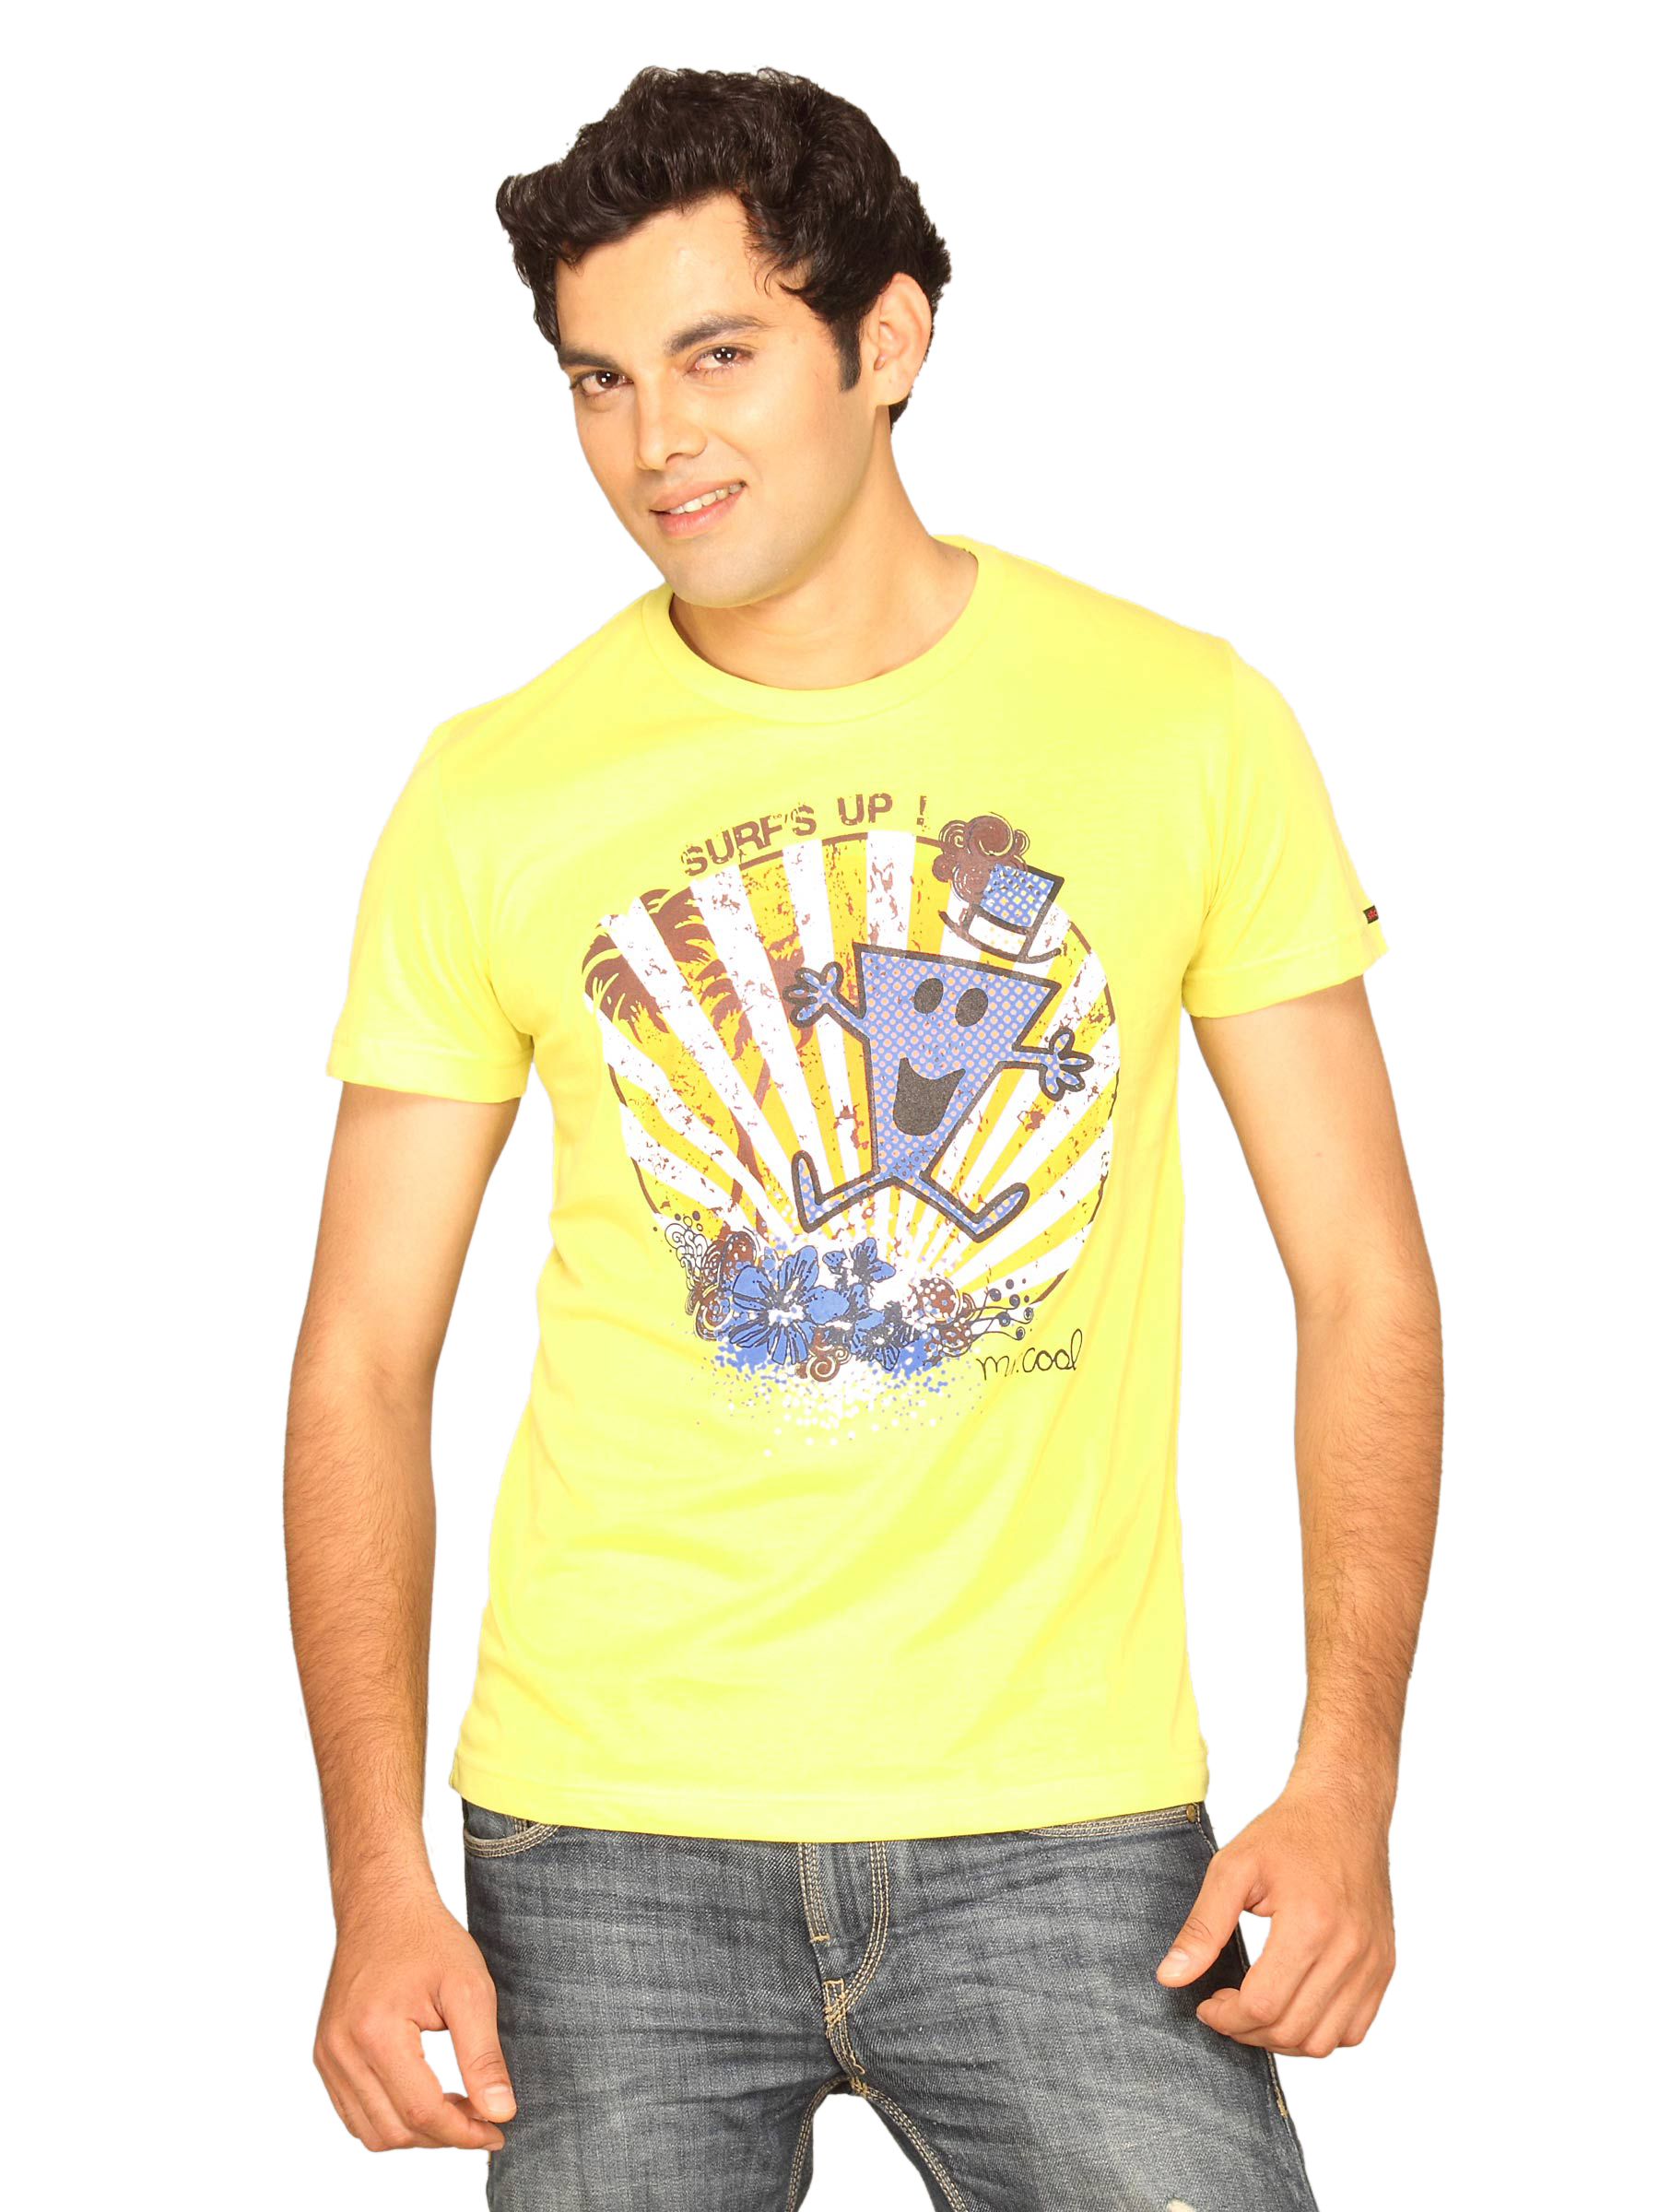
Mr.Men Men's Cool Guy Lemon T-shirt
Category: Apparel / Topwear / Tshirts
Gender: Men
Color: Yellow
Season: Summer 2011
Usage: Casual